Isabel Barrows

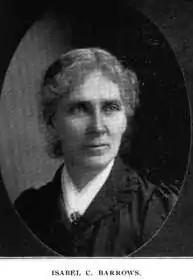

(Katherine) Isabel Hayes Chapin Barrows (April 17, 1845 – October 24, 1913) was the first woman employed by the United States State Department. She worked as a stenographer for William H. Seward in 1868 while her husband, Samuel June Barrows, was ill. She later became the first woman to work for Congress as a stenographer. Barrows was also one of the first women to attend the University of Vienna to study ophthalmology, the first American woman in medical practice as an ophthalmologist, and the first woman to have a private practice in medicine in Washington, D.C.